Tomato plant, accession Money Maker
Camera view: tilt-top (135 deg); turntable rotation: 60 degrees
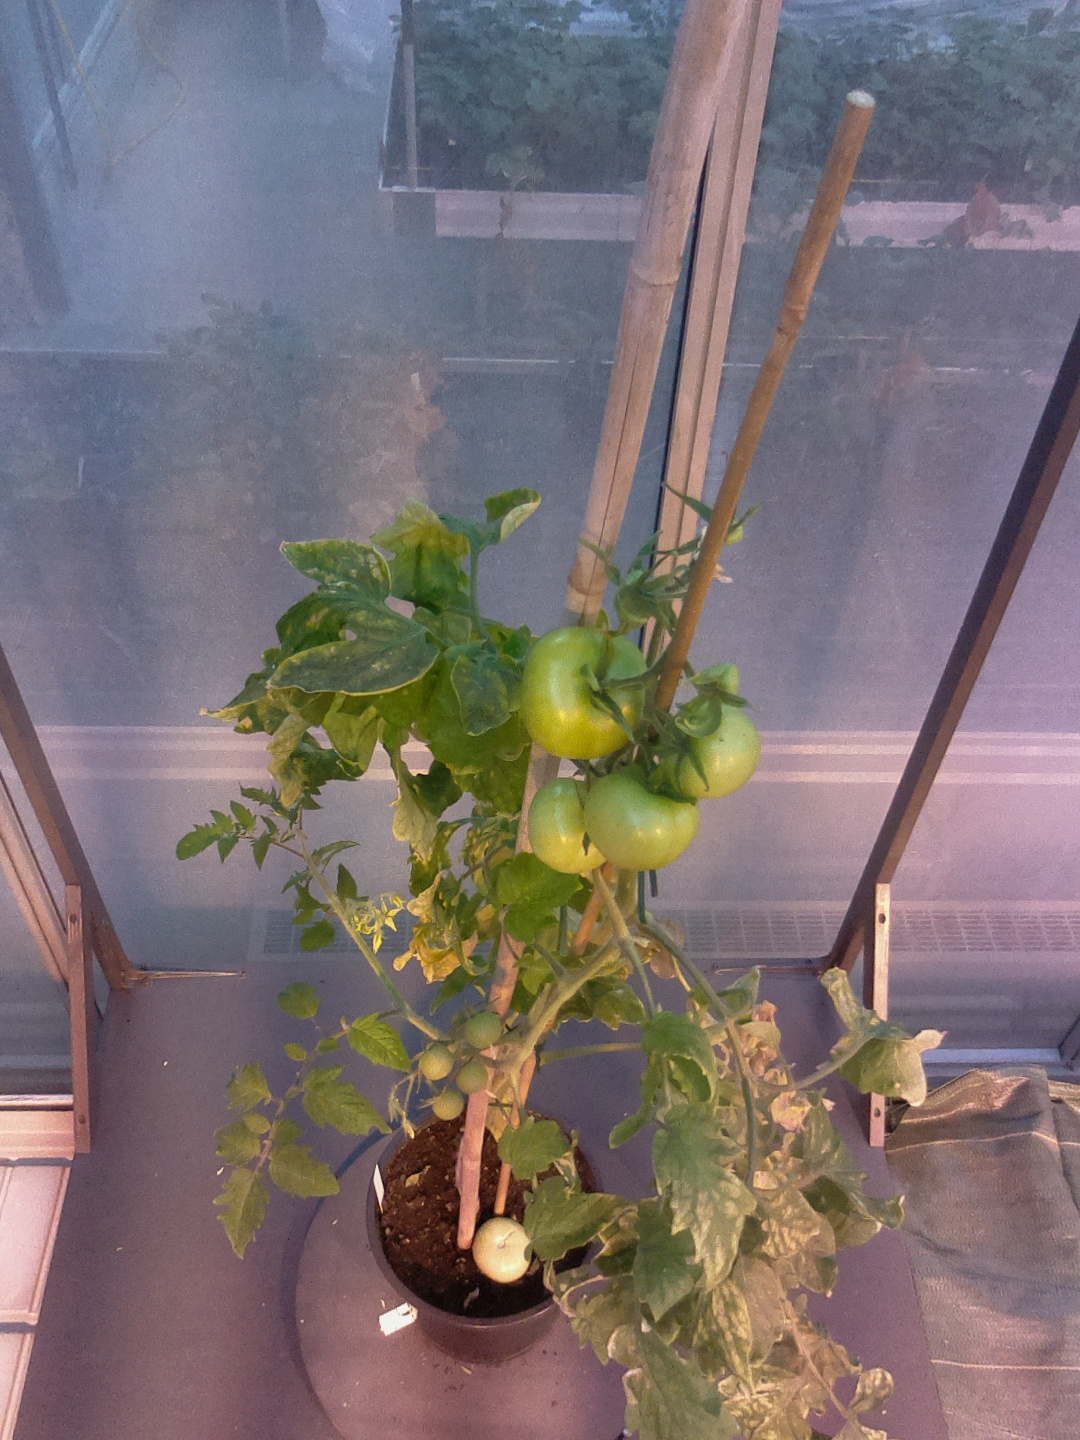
BBCH growth stage 78: 80% -90% of final fruit size